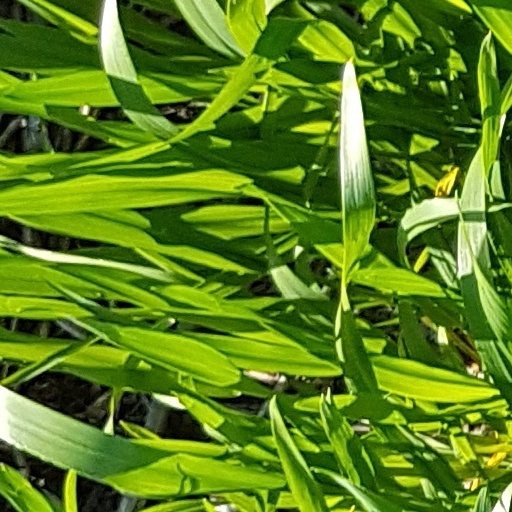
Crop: wheat